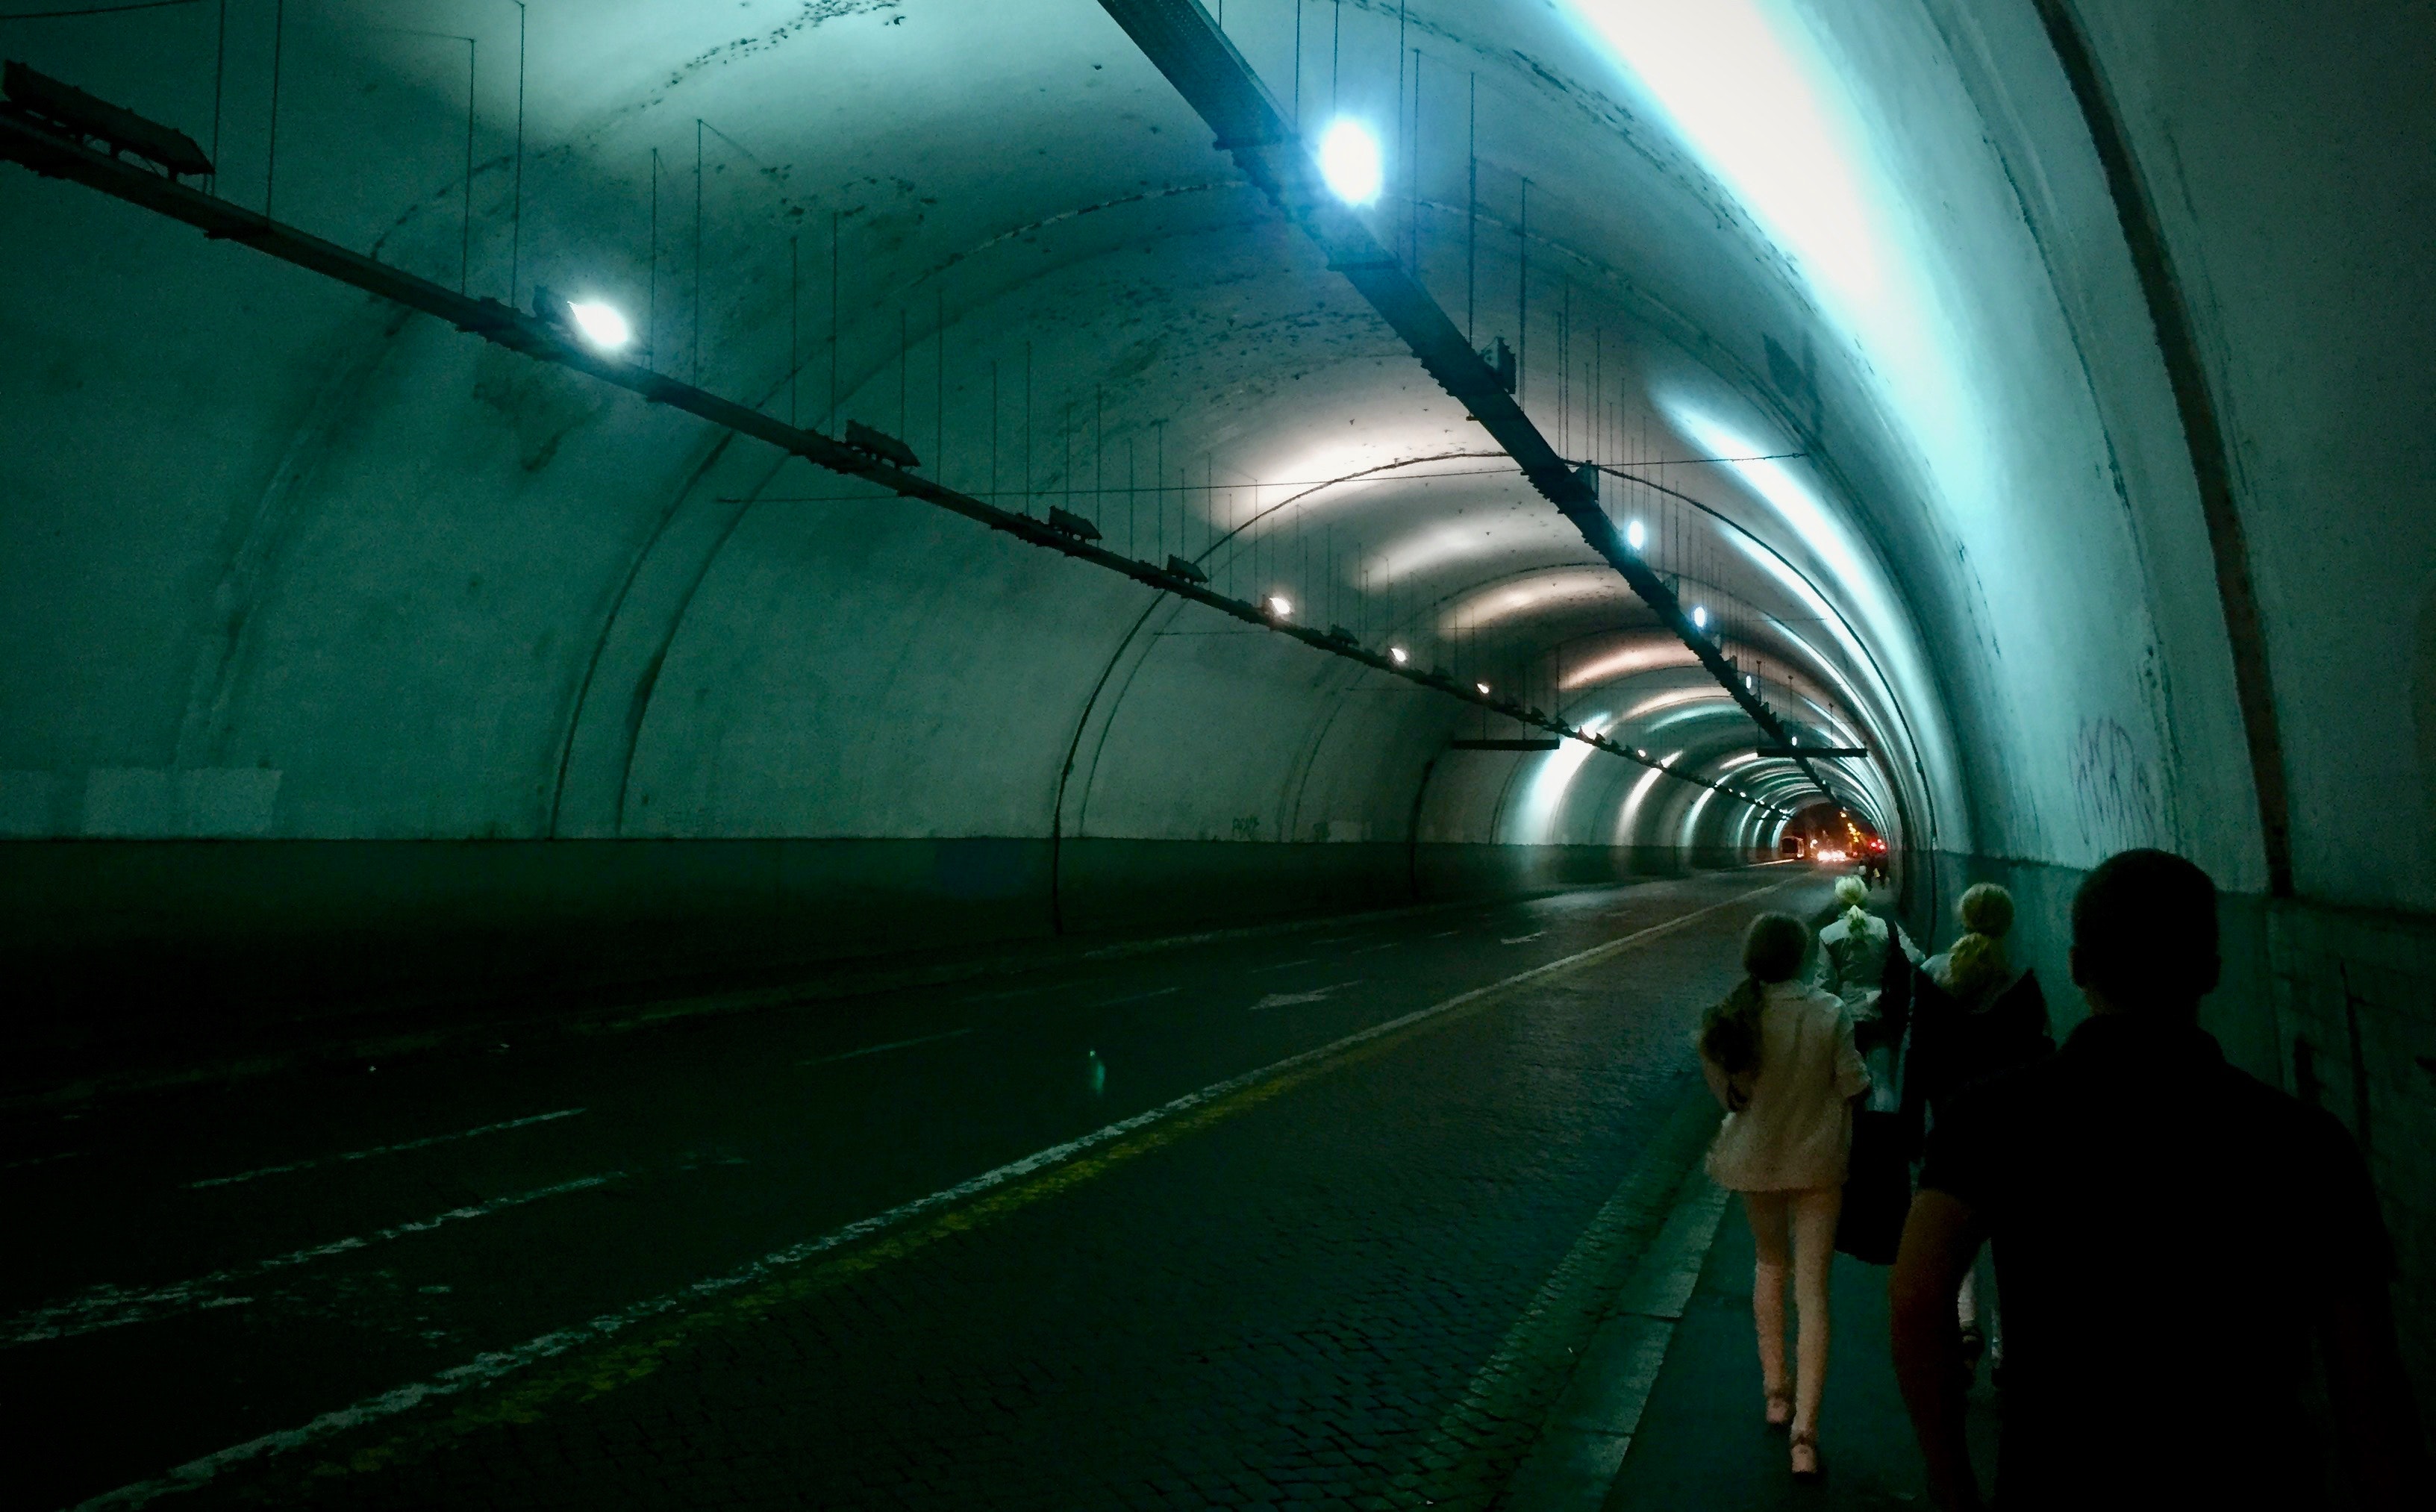
tunnel, green, subway, light, infrastructure, road, fixed link, architecture, darkness